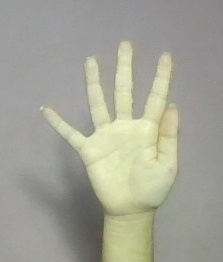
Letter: sheen